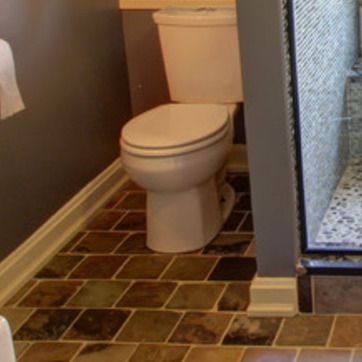
Material: ceramic